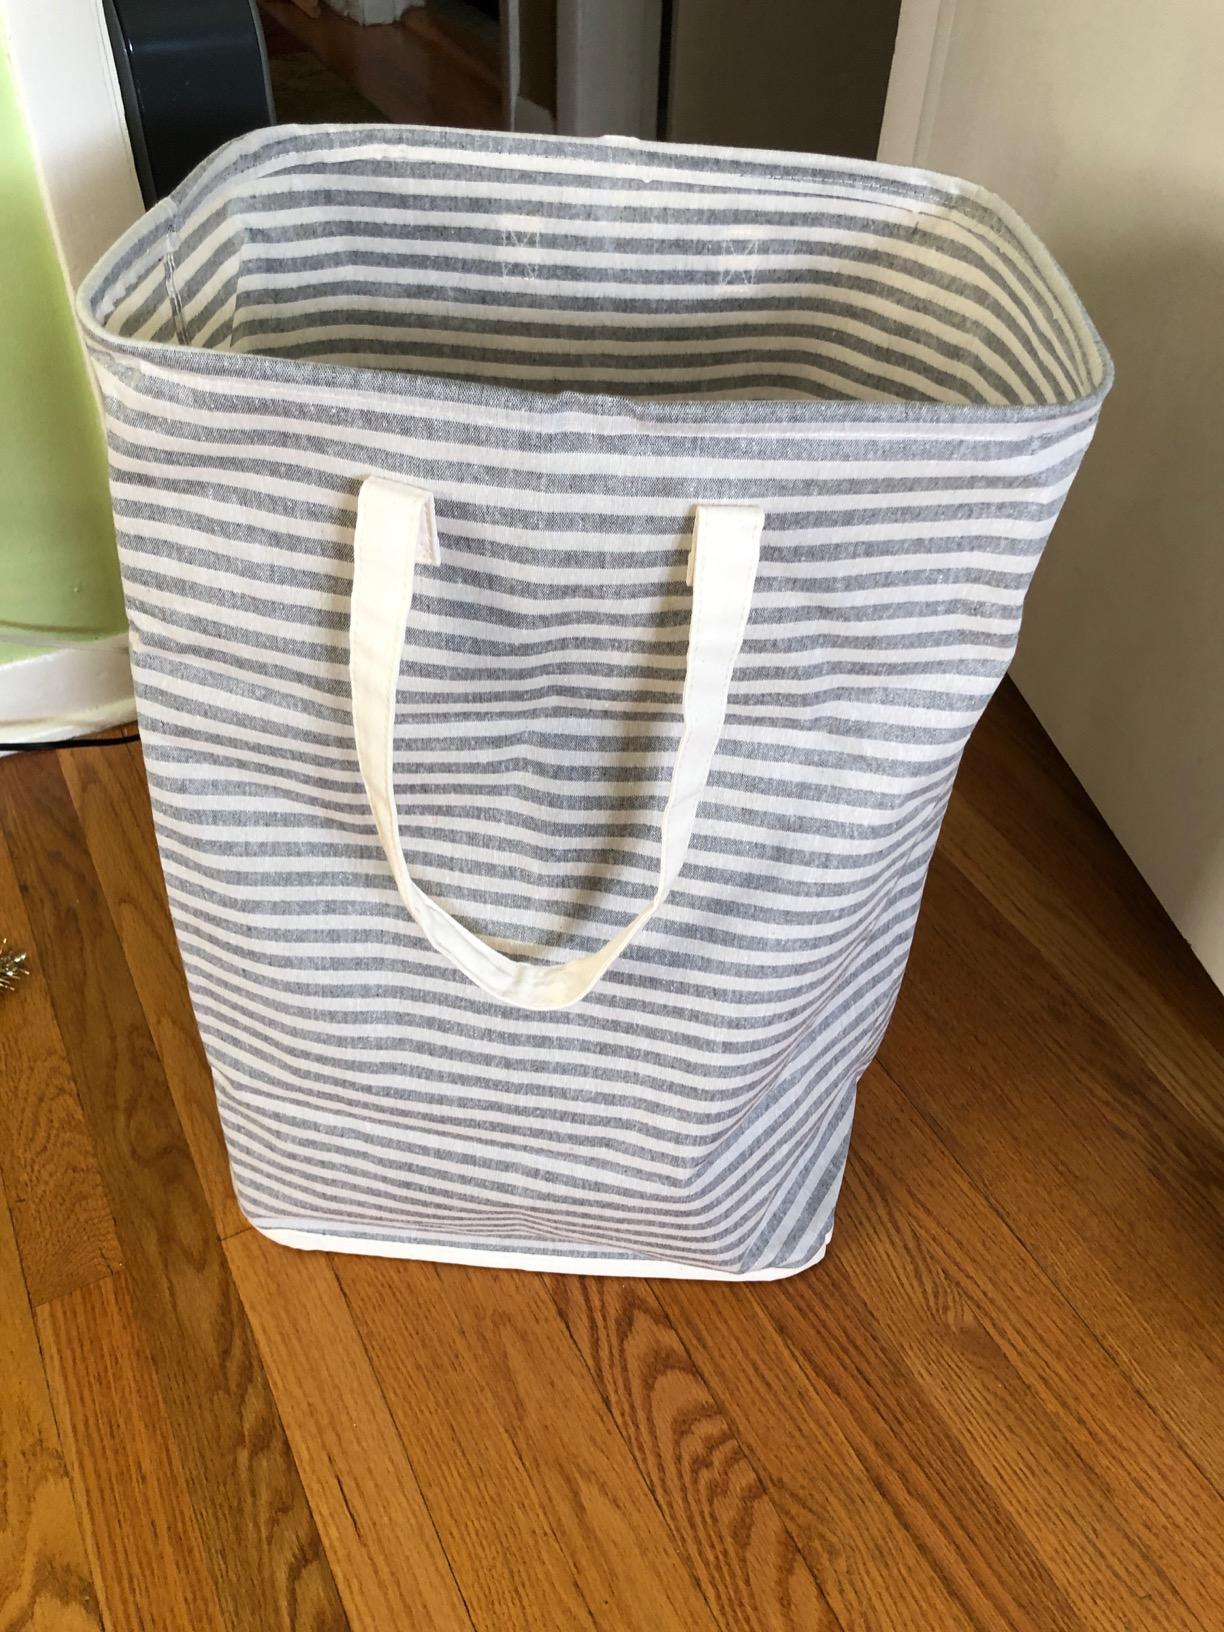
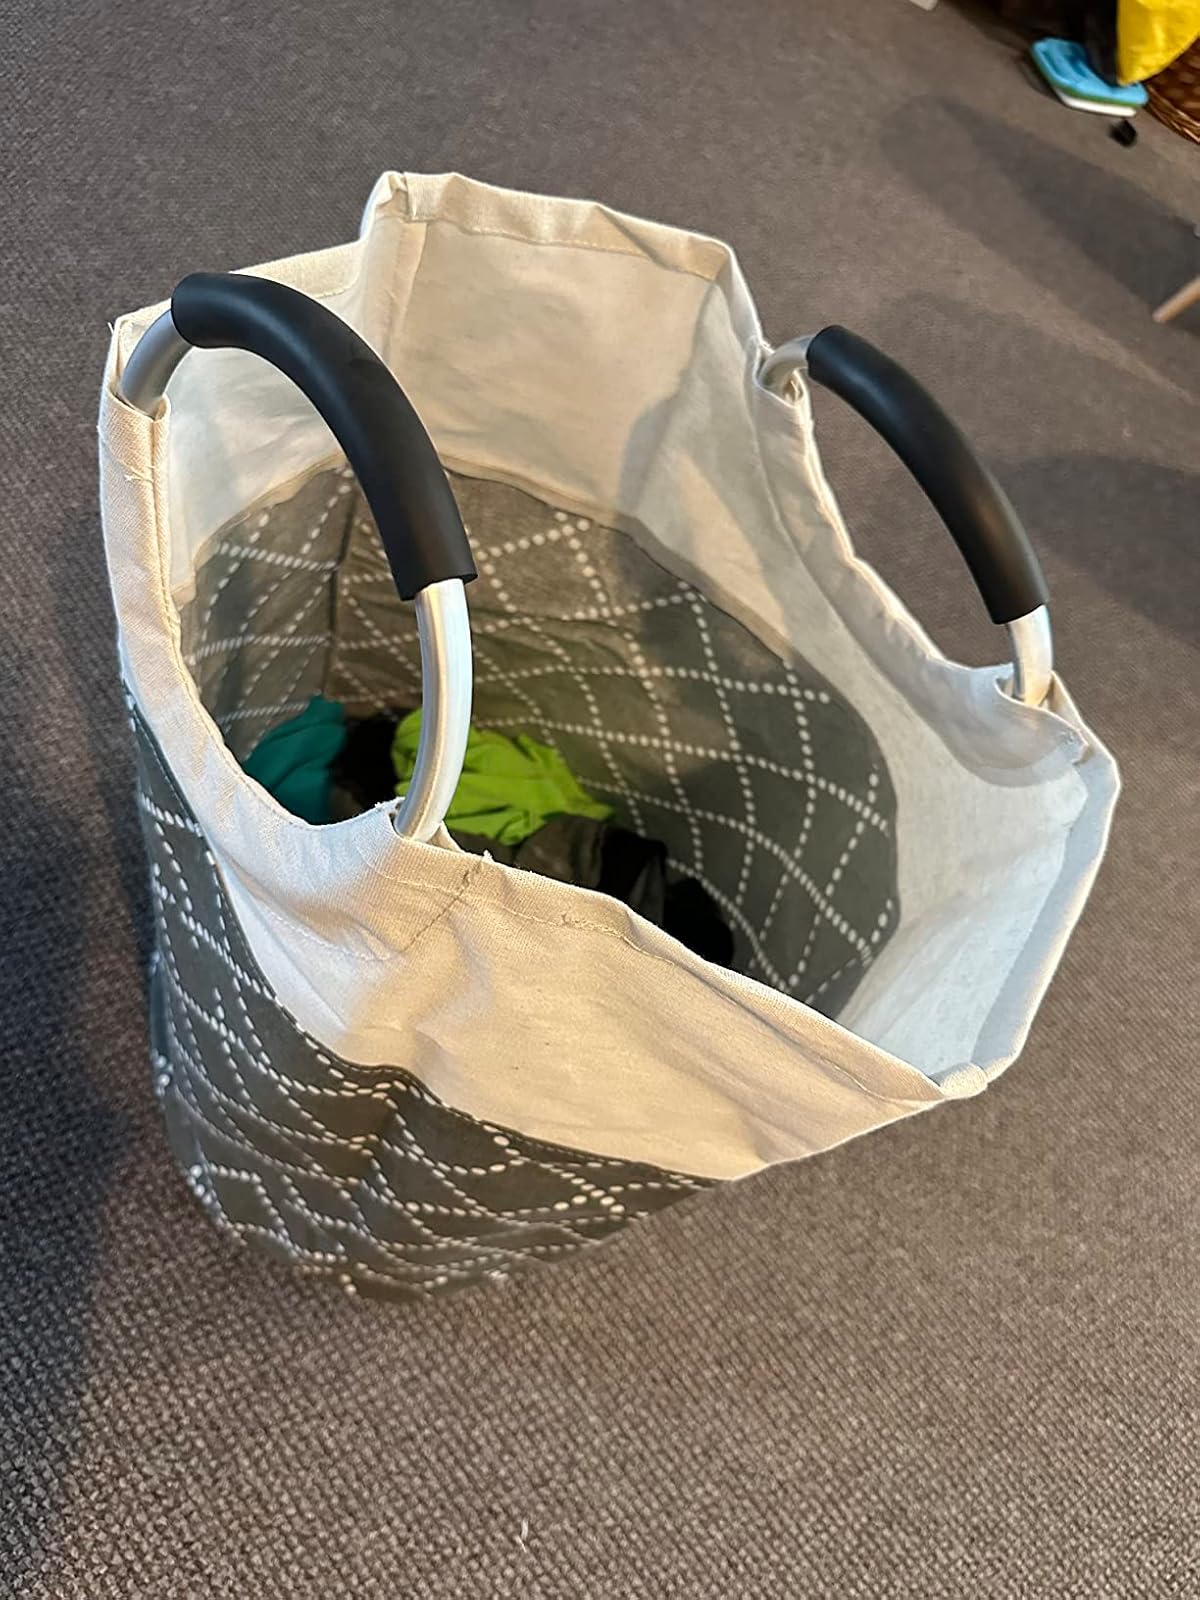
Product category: items_hamper
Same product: no